Hackley School

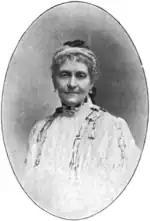
Frances Hackley (1908)

Frances Hackley, a wealthy widow and leading supporter of the Unitarian movement, decided to give her summer mansion in Tarrytown to a school for boys. She provided substantial funding to refurbish the mansion for school purposes and to operate the school for several years.